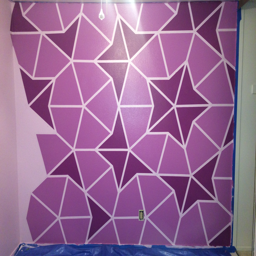
a tiling -- click for a larger version .